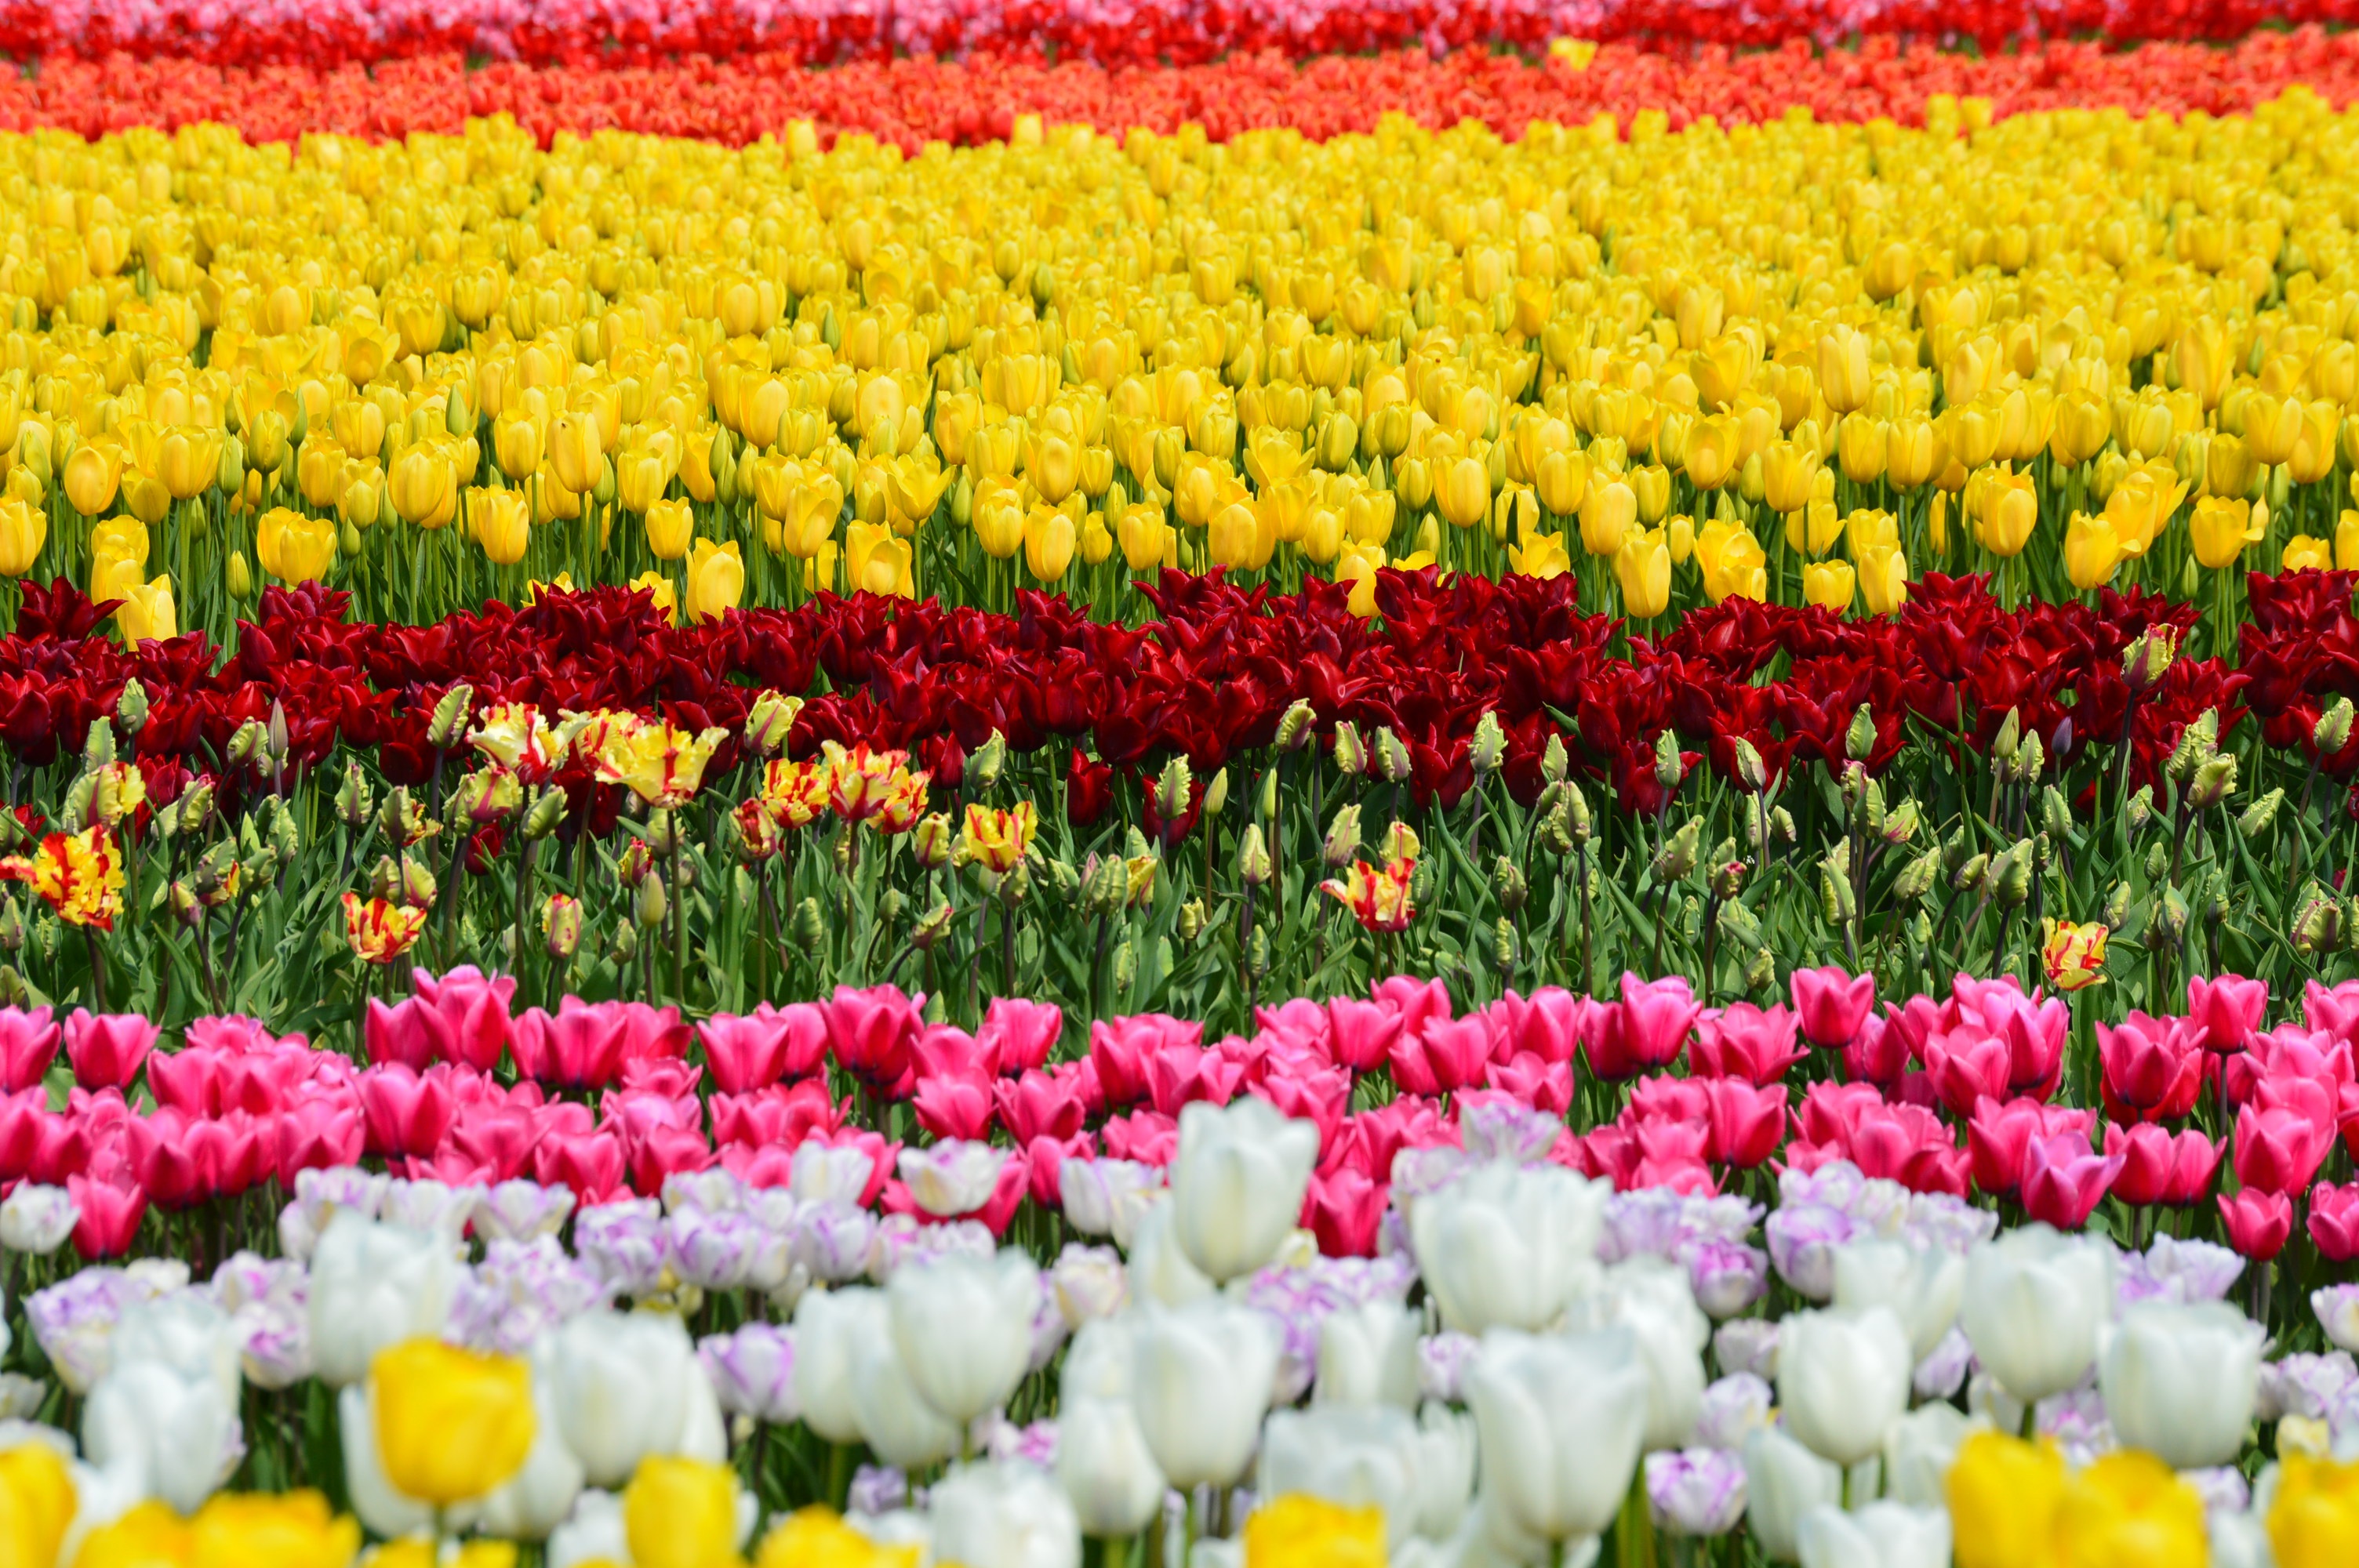
landscape, nature, plant, field, farm, stem, flower, purple, petal, bloom, valley, tulip, spring, green, farming, scenic, blooming, colorful, agriculture, flora, washington, northwest, blossoms, tulips, pacific, tulipa, squat, flowering plant, lily family, land plant, scenery separated by comma